Feria de Agosto

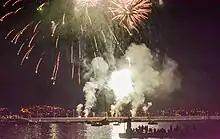
Fireworks

The fair today has two entertainment zones. The main one is the Real de la Feria in the Cortijo de Torres district, open in the evening for the ""Feria de la noche"" ("Night Fair"). Separately, in the historic center of the city, is the ""Feria de día"" ("Day Fair")